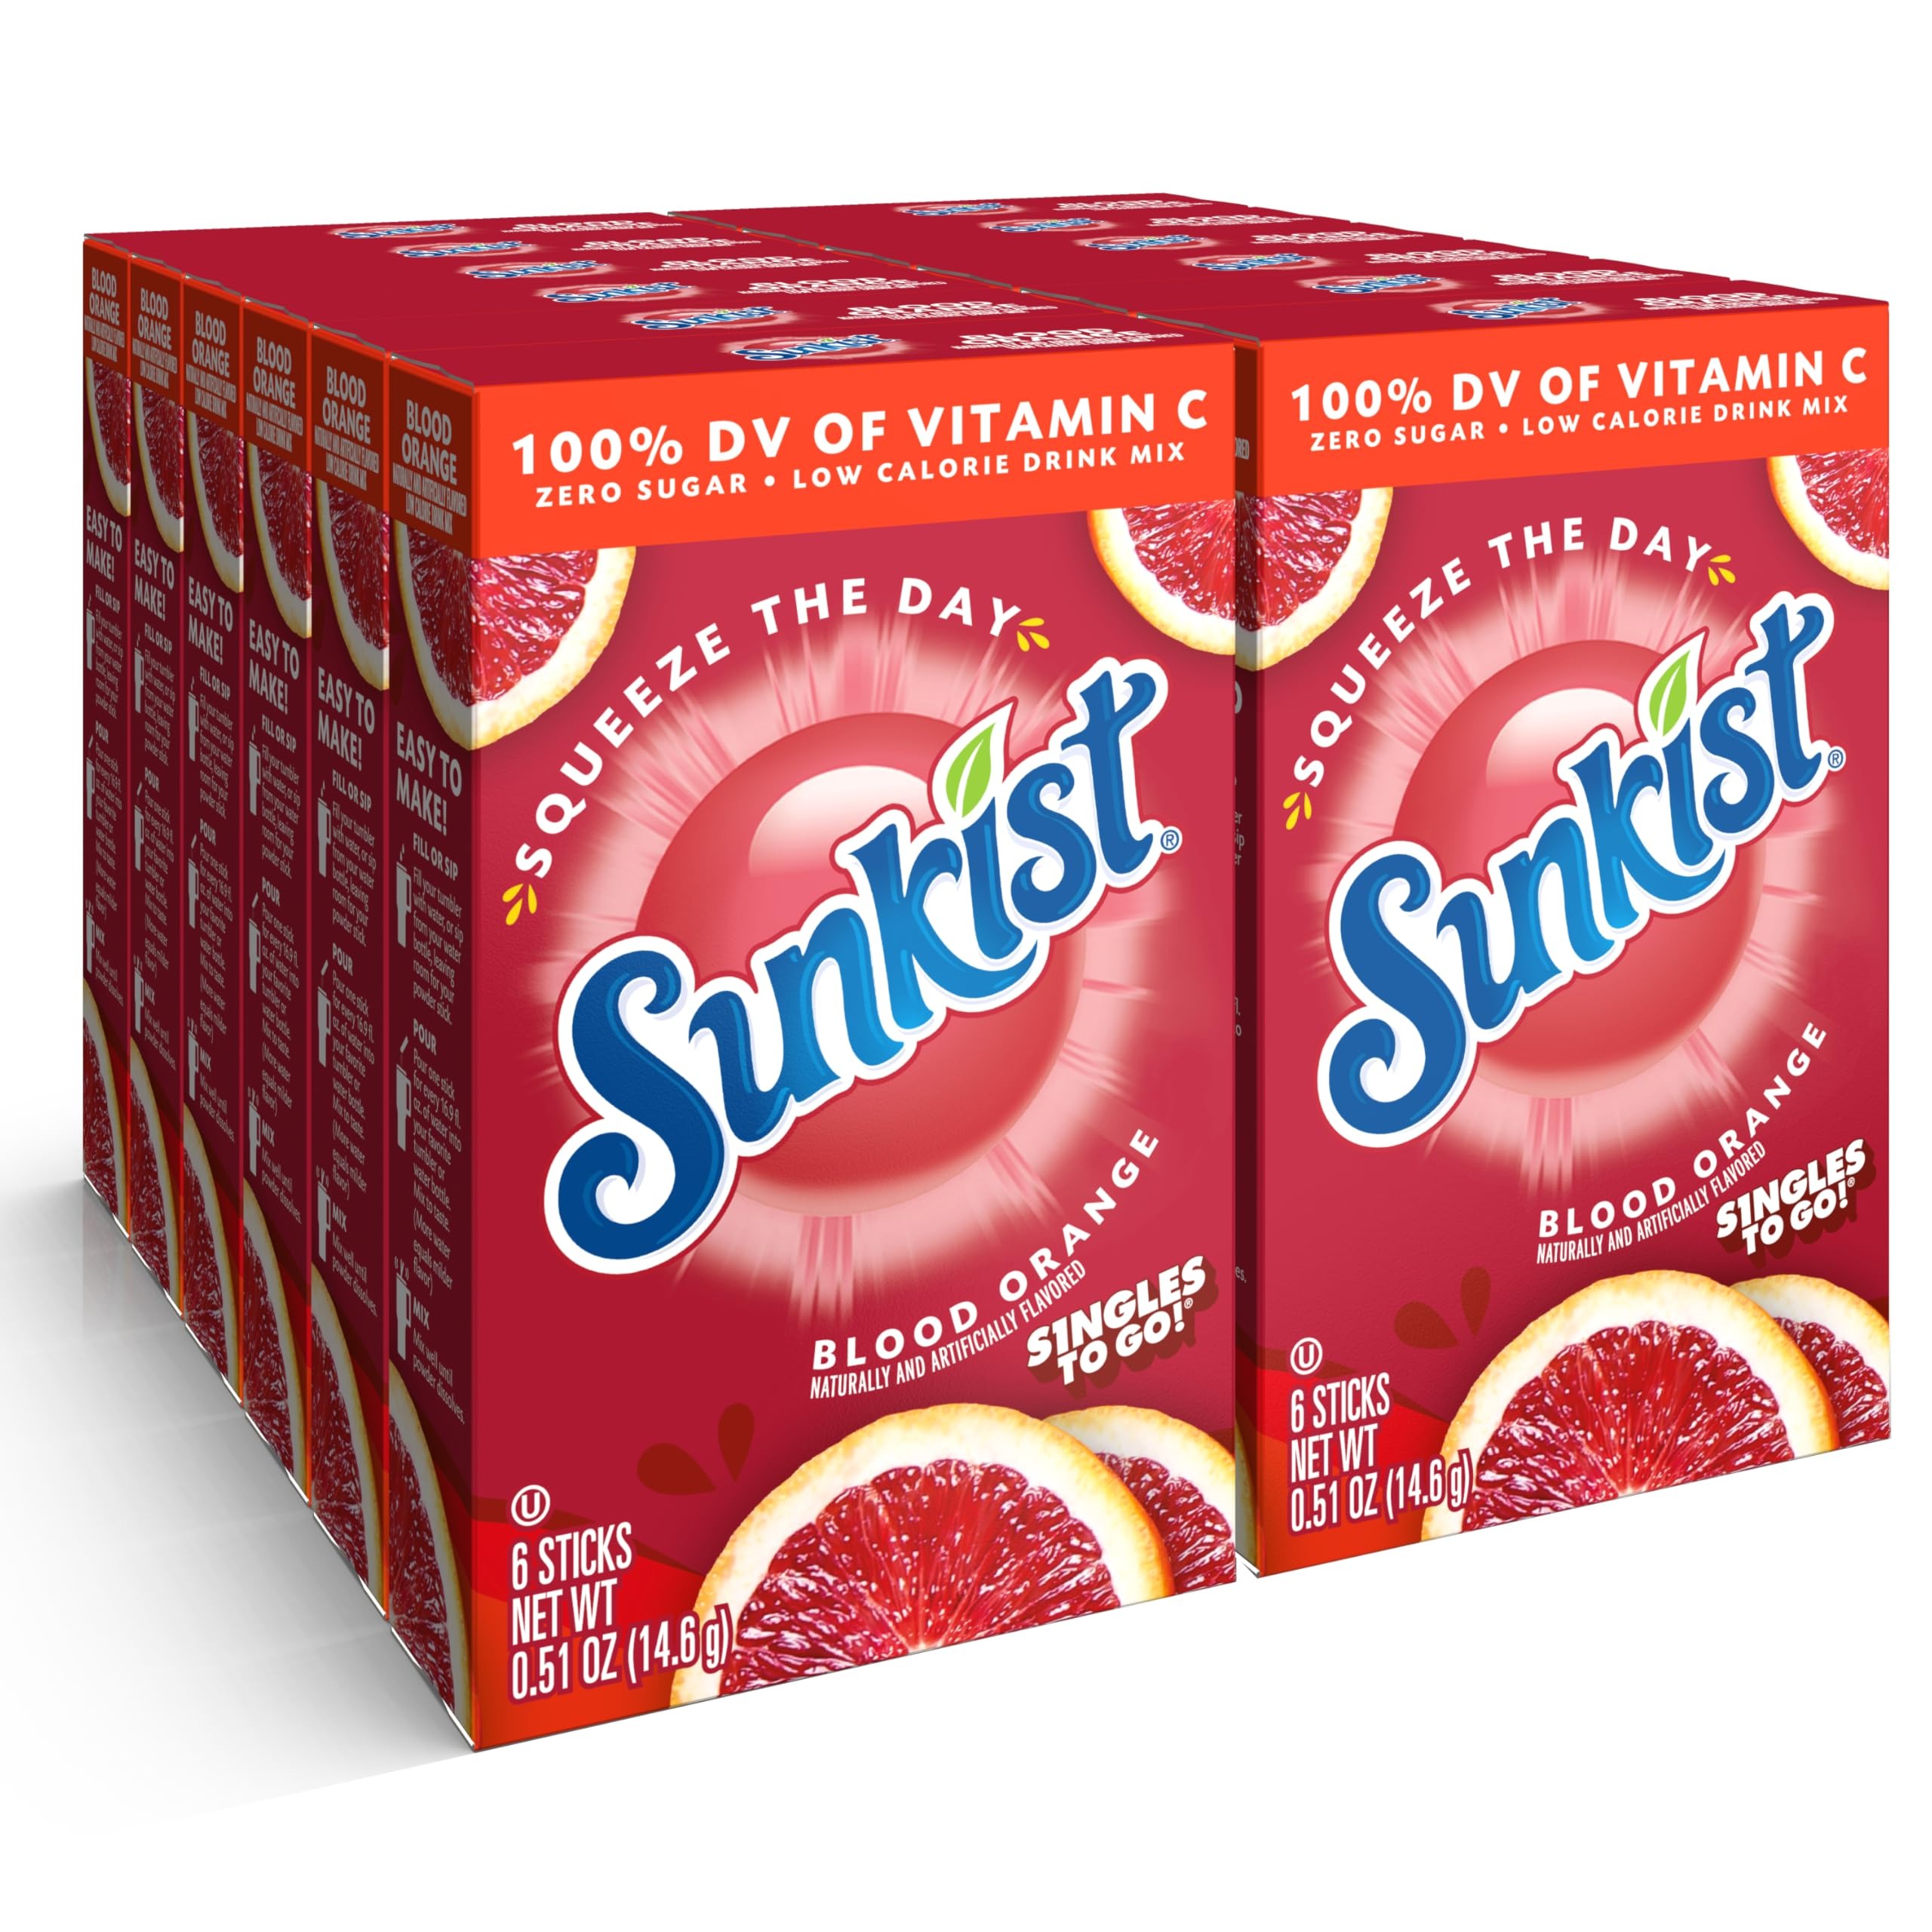
Item Name: Singles to go Drink Mix Packets, Blood Orange, 6-Count Box – Powdered Drink Packets with Vitamin C, 72 Total Powder Sticks
Bullet Point 1: NEW FLAVOR! – 100% Vitamin C : Blood Orange
Bullet Point 2: SINGLES TO GO – Take the refreshing taste of anywhere you go with convenient pre-portioned drink stick packets
Bullet Point 3: 100% DV OF VITAMIN C – Get the boost you need with Sunkist water flavoring packets. Each stick is packed with 100% of the recommended daily value of Vitamin C
Bullet Point 4: EASY TO MAKE – Packaged in convenient, pre-portioned sticks, Sunkist powdered drink packets are easy to make – pour one stick into a 16.9-20 oz bottle/glass of water, shake/stir, and enjoy!
Bullet Point 5: LOW CALORIE & ZERO SUGAR – These refreshing, low calorie water enhancers are an easy way to add flavor to your day. They are caffeine-free, zero sugar, gluten free, and kosher so you can feel good about enjoying them,
Value: 36.72
Unit: Ounce

Price: 29